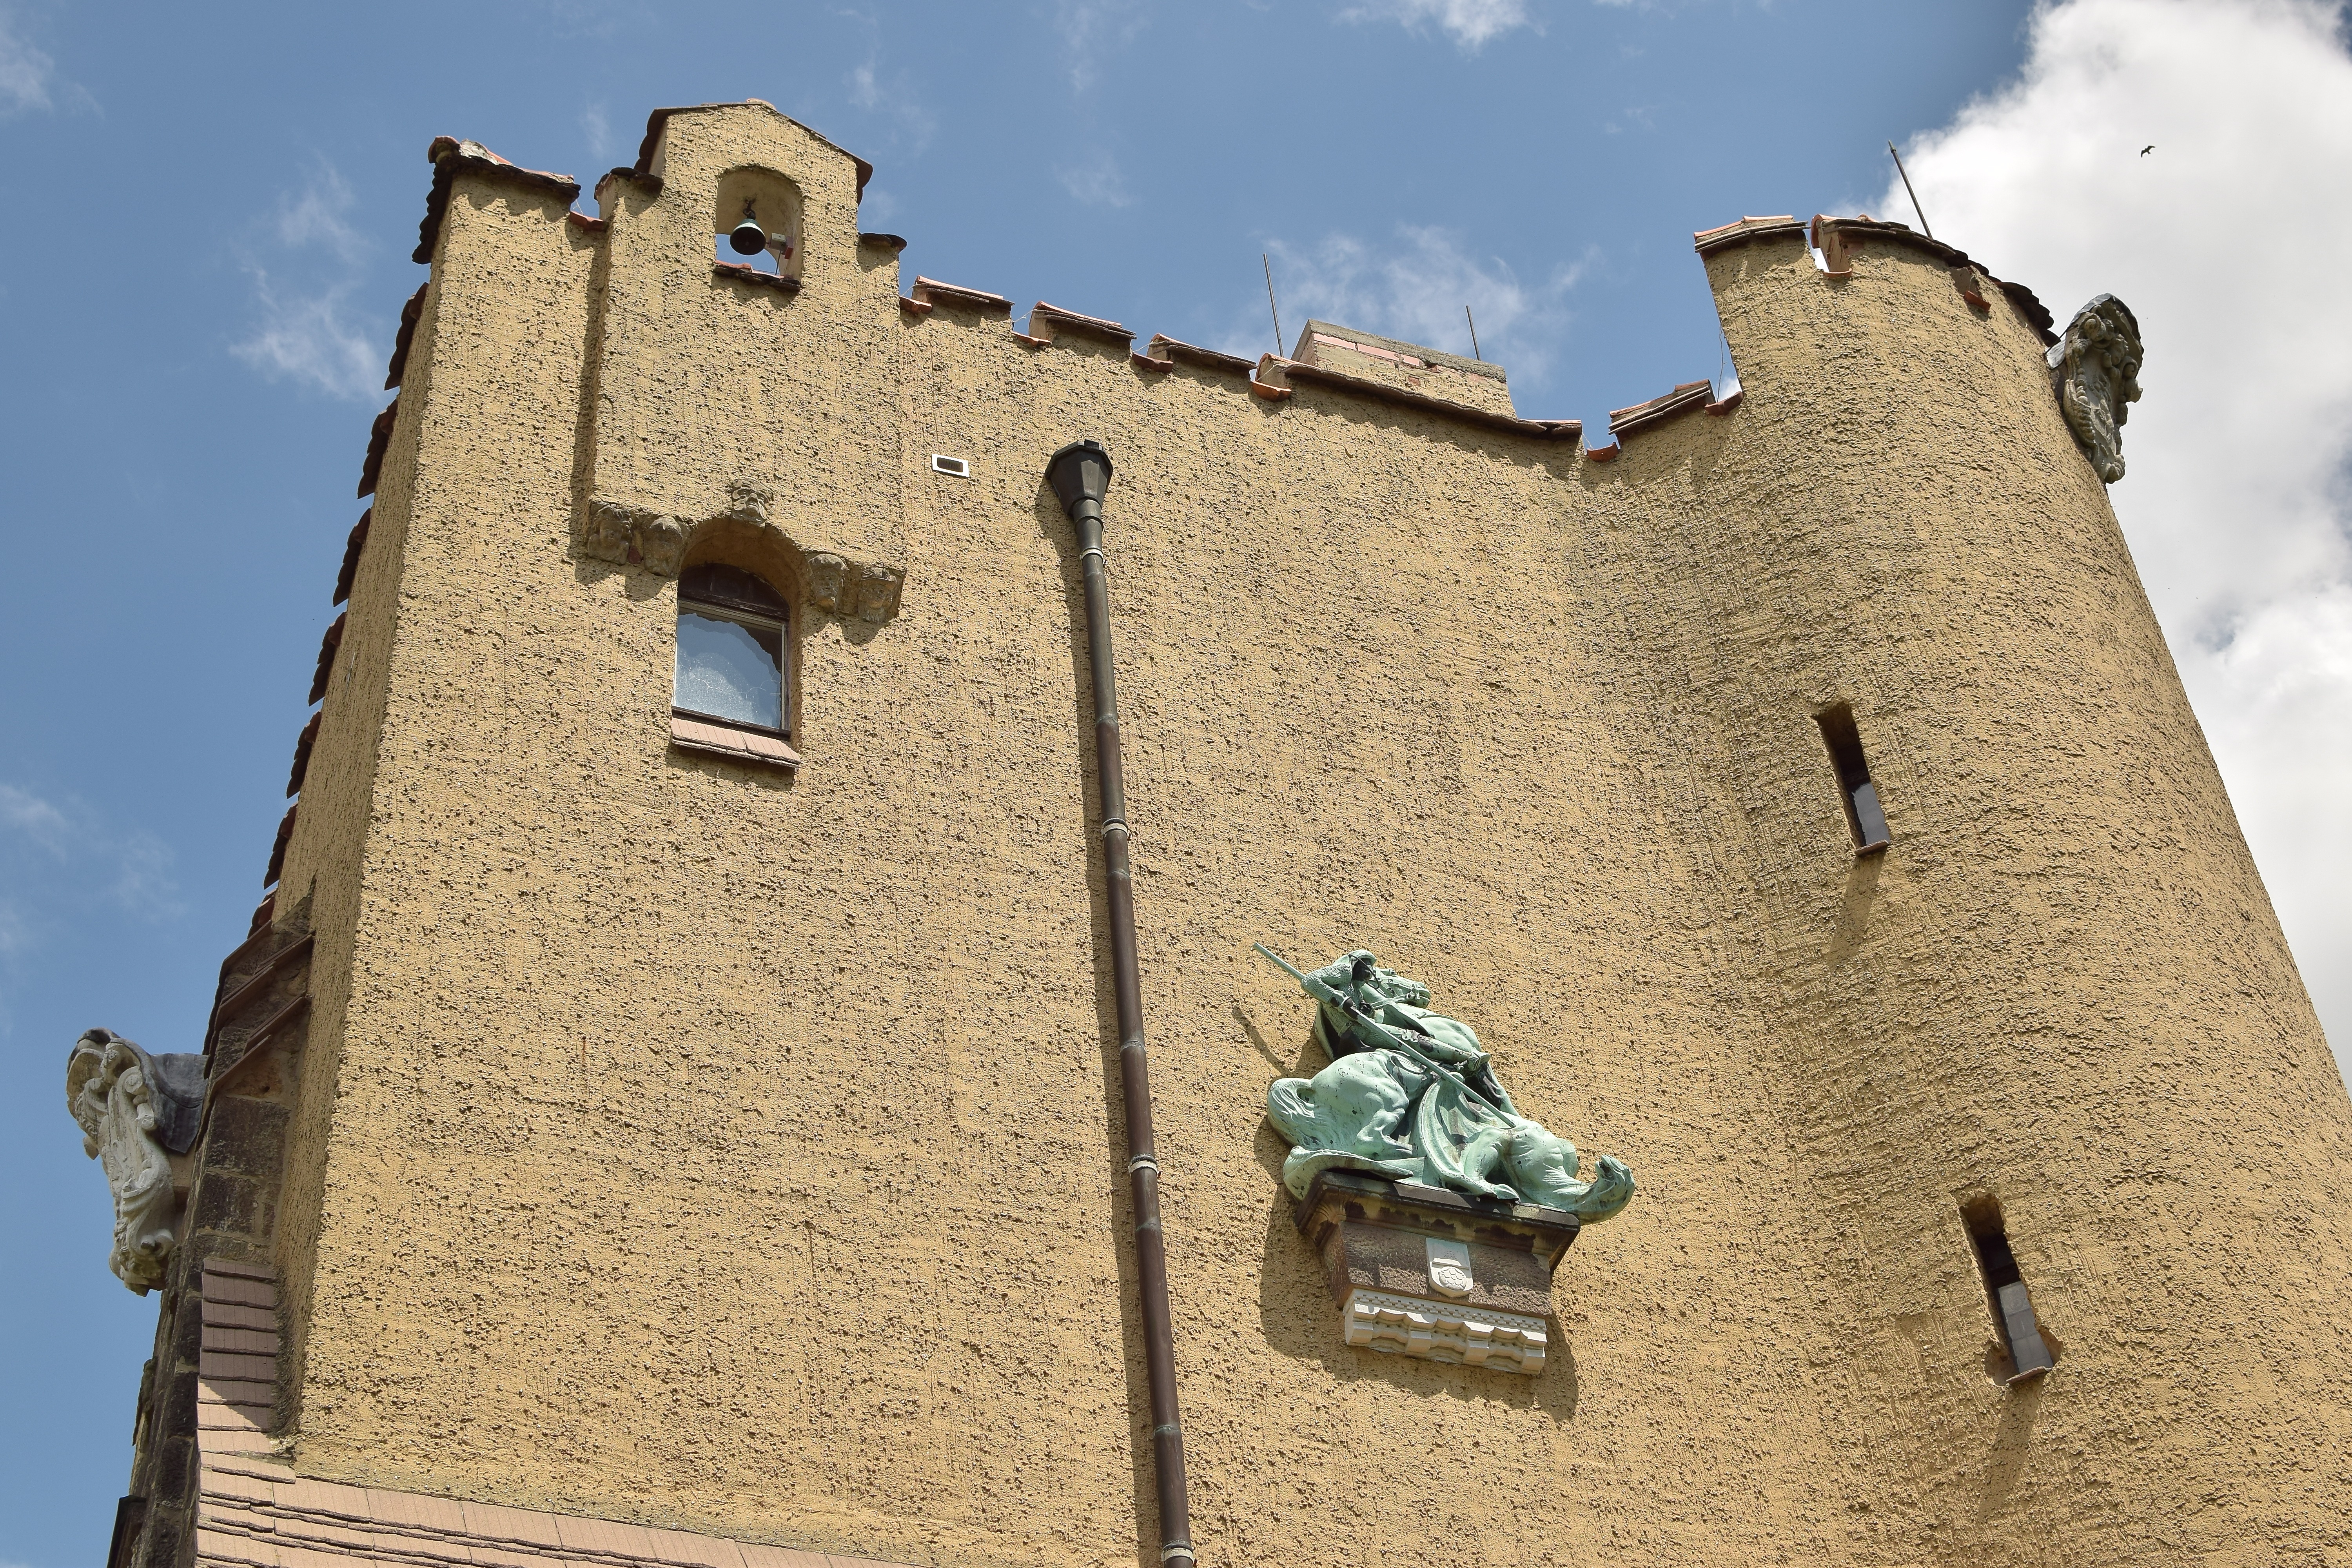
building, chateau, wall, monument, castle, fortification, middle ages, burgruine, rose castle, rieder, ancient history